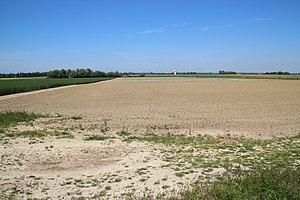
Plateau de Saclay rue Francis Perrin le 4 juin 2013 à Gif-sur-Yvette en France.
Le plateau de Saclay est situé au nord de l'Essonne et au Sud-Est des Yvelines, à une vingtaine de kilomètres au sud de Paris. Il est délimité par la vallée de l'Yvette au sud et à l'est, et par la vallée de la Bièvre au nord. Il constitue le cœur du territoire de Paris-Saclay, un projet de pôle technologique et scientifique lancé en 2010.